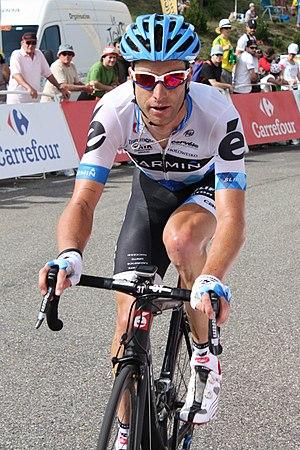
Christian Vande Velde, le 16 juillet 2011, à l'arrivée de la 14ème étape du Tour de France au Plateau de Beille.
Christian Vande Velde, né le 22 mai 1976 à Lemont, dans l'Illinois, dans la banlieue de Chicago, est un coureur cycliste américain. Il débute chez les professionnels en 1998 dans l'équipe US Postal. Vande Velde a été suspendu six mois pour ses aveux de dopage dans le cadre de l'enquête menée par l'agence américaine antidopage sur Lance Armstrong.